Super Nani

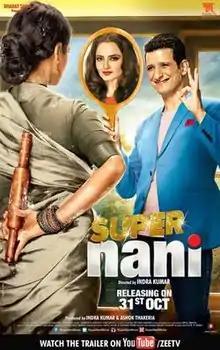
Theatrical release poster

Super Nani is an Indian comedy drama directed and produced by Indra Kumar, starring Rekha, Sharman Joshi, Randhir Kapoor, Anupam Kher and Rajesh Kumar. The film is based on the Gujarati play, "Baa Ae Maari Boundary" by Imtiaz Patel. The music is composed by Harshit Saxena and Sanjeev–Darshan.